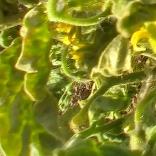
Crop: Tomato
Condition: virosis-d